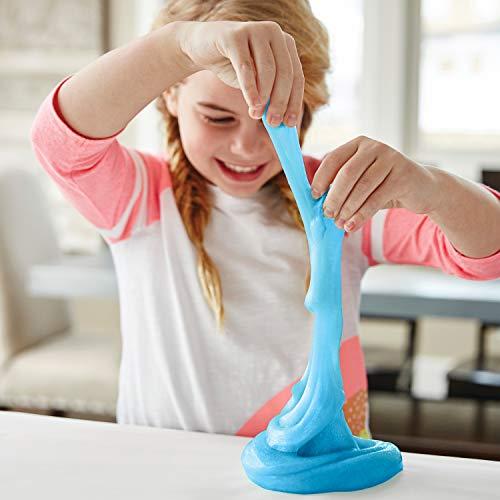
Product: Elmer's Classic Glitter Glue, 6 Ounces, Assorted Primary Colors, Set of 3 - E317
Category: Toys & Games | Novelty & Gag Toys | Slime & Putty Toys
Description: Includes: 6 ounce bottles of Yellow, Red, and Blue glitter glue.
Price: $3.44
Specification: ASIN:B008M56Z04|ShippingWeight:1.75pounds(Viewshippingratesandpolicies)|DomesticShipping:ItemcanbeshippedwithinU.S.|InternationalShipping:ThisitemcanbeshippedtoselectcountriesoutsideoftheU.S.LearnMore|DateFirstAvailable:June19,2012